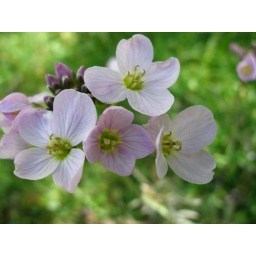
this is some kind of field flower growing in my garden - guess some people would call it weed